Ivanhoe

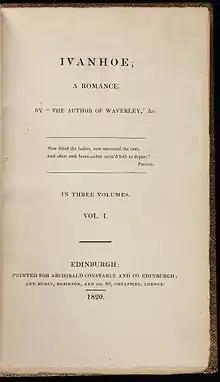
Title page of 1st edition (1820, but released in December 1819)

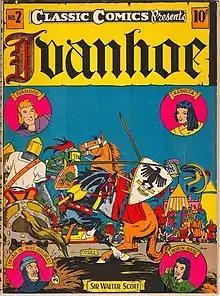
"Classic Comics" issue #2

Ivanhoe: A Romance by Walter Scott is a historical novel published in three volumes, in December 1819, as one of the Waverley novels. It marked a shift away from Scott's prior practice of setting stories in Scotland and in the more recent past. It became one of Scott's best-known and most influential novels.